10th Battalion, Parachute Regiment

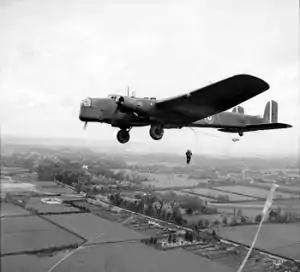
Parachute troops jumping from an Armstrong Whitworth Whitley near Windsor in England.

All members of the battalion had to undergo a parachute training course carried out at No. 2 Parachute Training School at RAF Kirbrit in Egypt. Initial parachute jumps were from a converted barrage balloon and finished with five parachute jumps from an aircraft. Anyone failing to complete a descent was returned to his old unit. Those men who successfully completed the parachute course, were presented with their maroon beret and parachute wings.